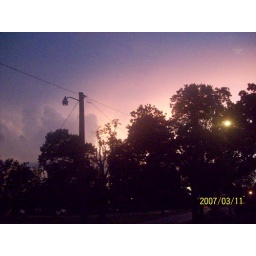
Night sky by the river